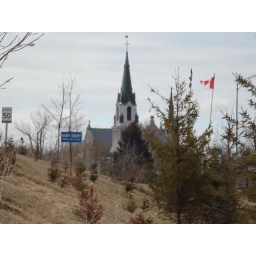
It is the tallest building in town and stands out when you cross the bridge from Quebec into Ontario.